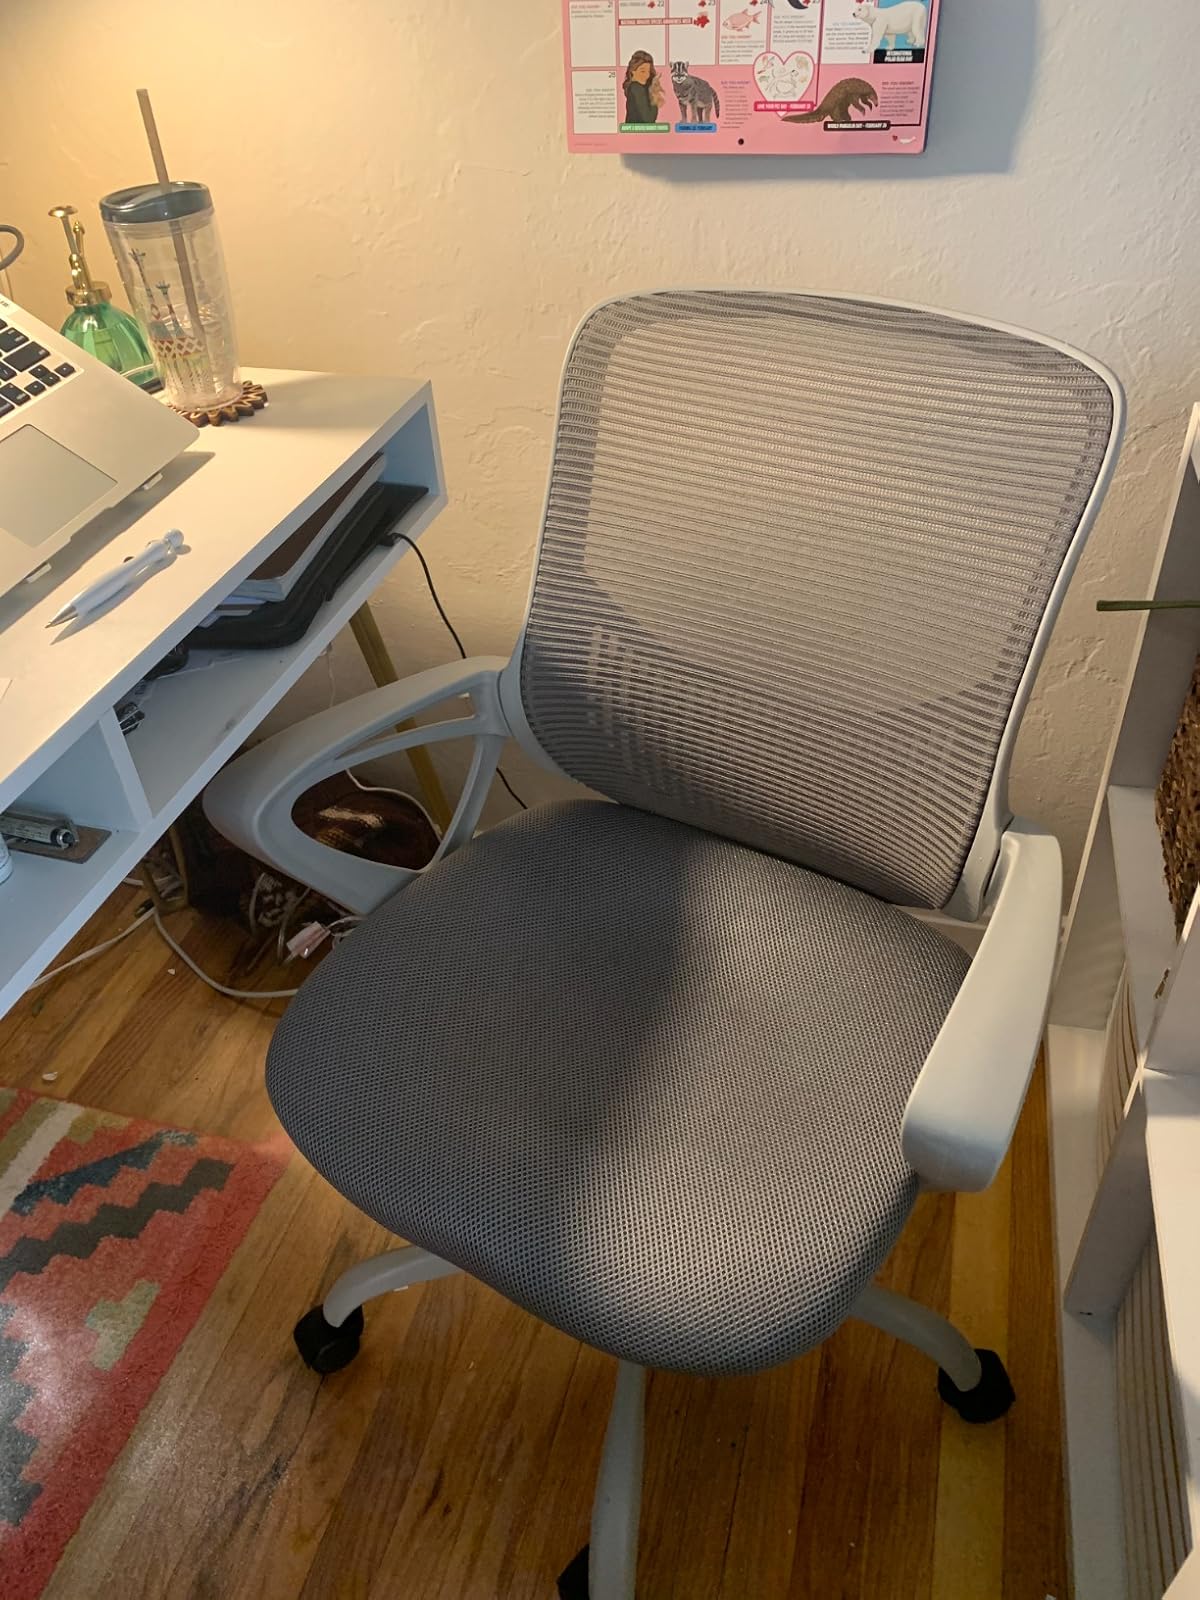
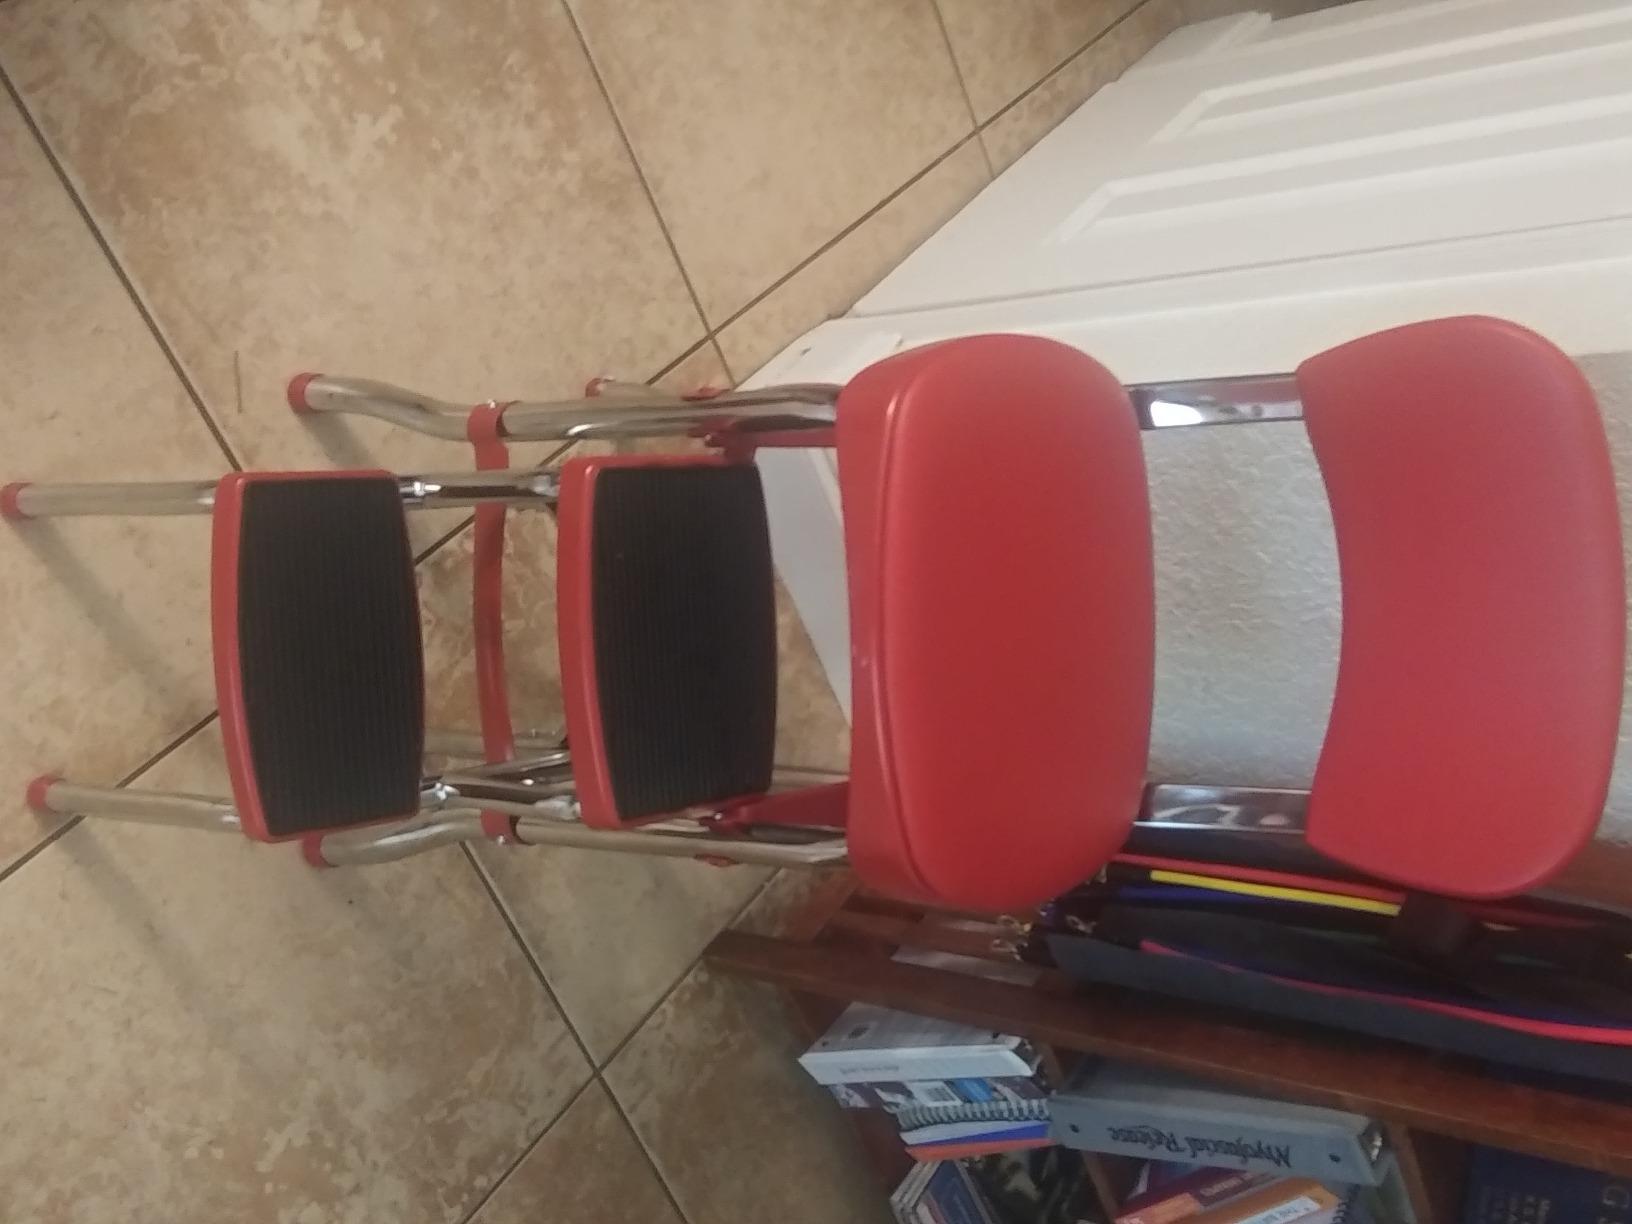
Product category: items_chair
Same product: no